Answer in natural language. Considering the relative positions, where is modern black sofa (marked B) with respect to brown rectangular extendable dining table (marked C)? Choose between the following options: left or right
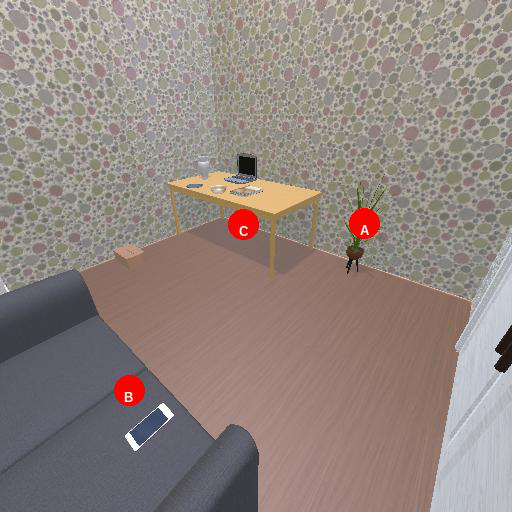
<answer>left</answer>